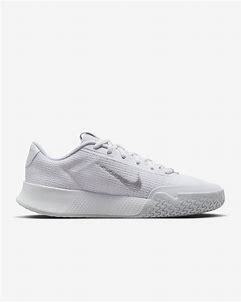
Brand: Nike
Model: Court Vapor Lite 2